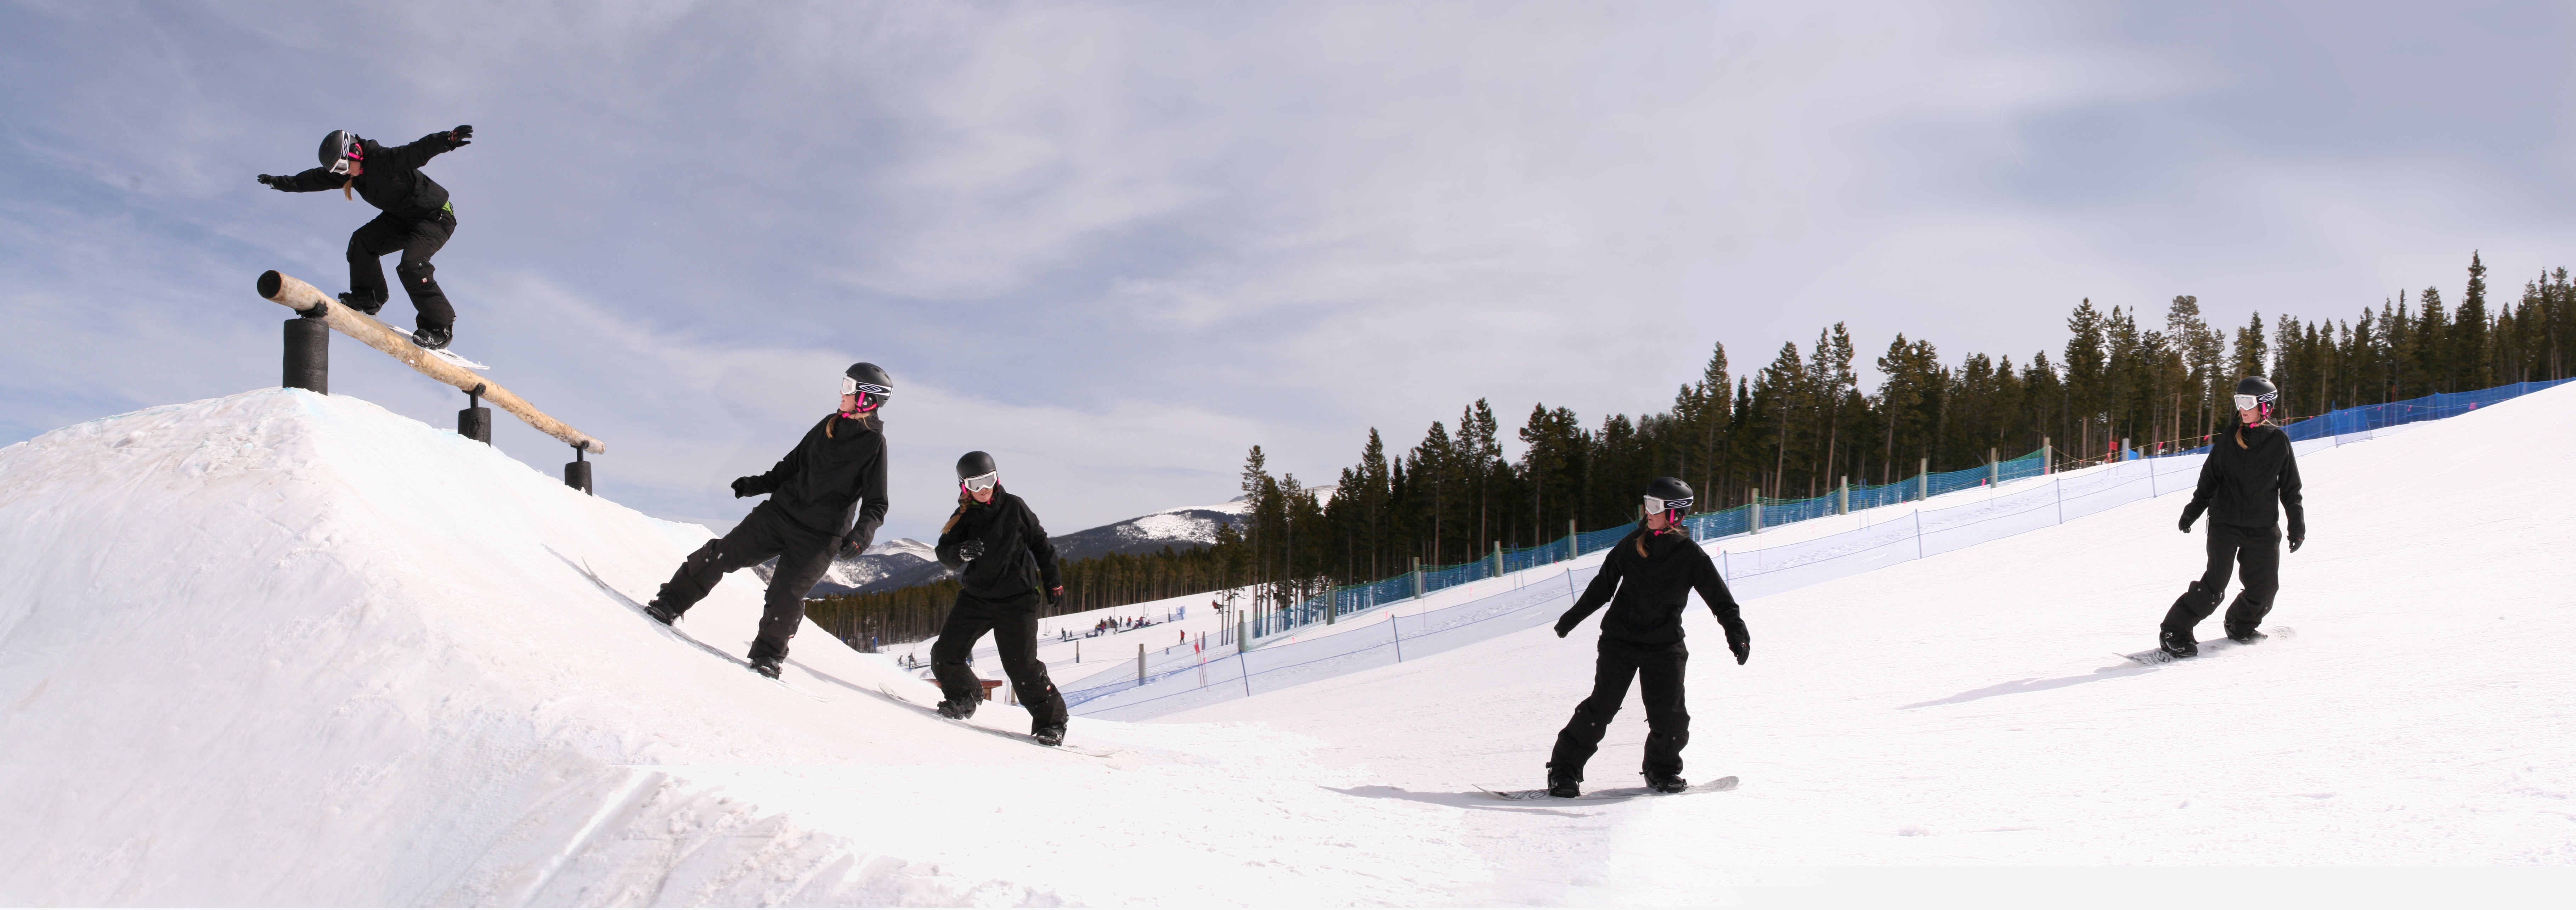
snow, winter, rail, snowboard, extreme sport, skiing, sports equipment, winter sport, sports, downhill, ski, footwear, snowboarding, piste, sequence, ski touring, nordic skiing, ski mountaineering, ski equipment, telemark skiing, ski cross